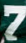
Number: 7